Vicksburg National Military Park

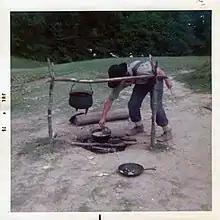
Park ranger prepares meal in campfire demonstration at Vicksburg National Military Park (1975)

The park includes 1,325 historic monuments and markers, of historic trenches and earthworks, a tour road, a walking trail, two antebellum homes, 144 emplaced cannons, the restored gunboat USS "Cairo" (sunk on December 12, 1862, on the Yazoo River), and the Grant's Canal site, where the Union Army attempted to build a canal to let their ships bypass Confederate artillery fire.